Dimebag Darrell performances

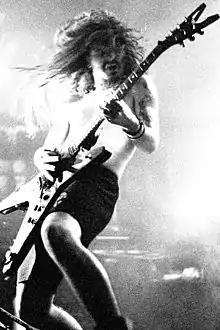
Dimebag Darrell performing in 1991

Darrell Lance Abbott, best known as Dimebag Darrell, was an American guitarist. He was a founding member of the heavy metal bands Pantera and Damageplan. His musical recordings and film appearances include: